Etoka, Russia

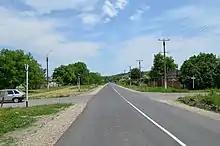
Street of Etoka

Etoka is a rural locality ("selo") in Predgorny District of Stavropol Krai, Russia, located south of Lake Tambukan, by the Etoka River, by the foot of the Mount Dzhutsa. Population is about 3,600 (2007 est.).